Hillel at the University of Illinois Urbana-Champaign

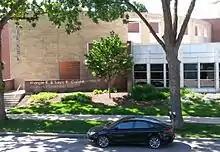
Cohen Center from John St.

Hillel at the University of Illinois Urbana-Champaign (also known as The Cohen Center for Jewish Life or Illini Hillel) is a Jewish university group, and was the first location of Hillel International. It was established in Champaign, Illinois, in 1923. As of 2024, the organization serves around 3,500 Jewish students and their peers at the University of Illinois Urbana-Champaign and Parkland College.